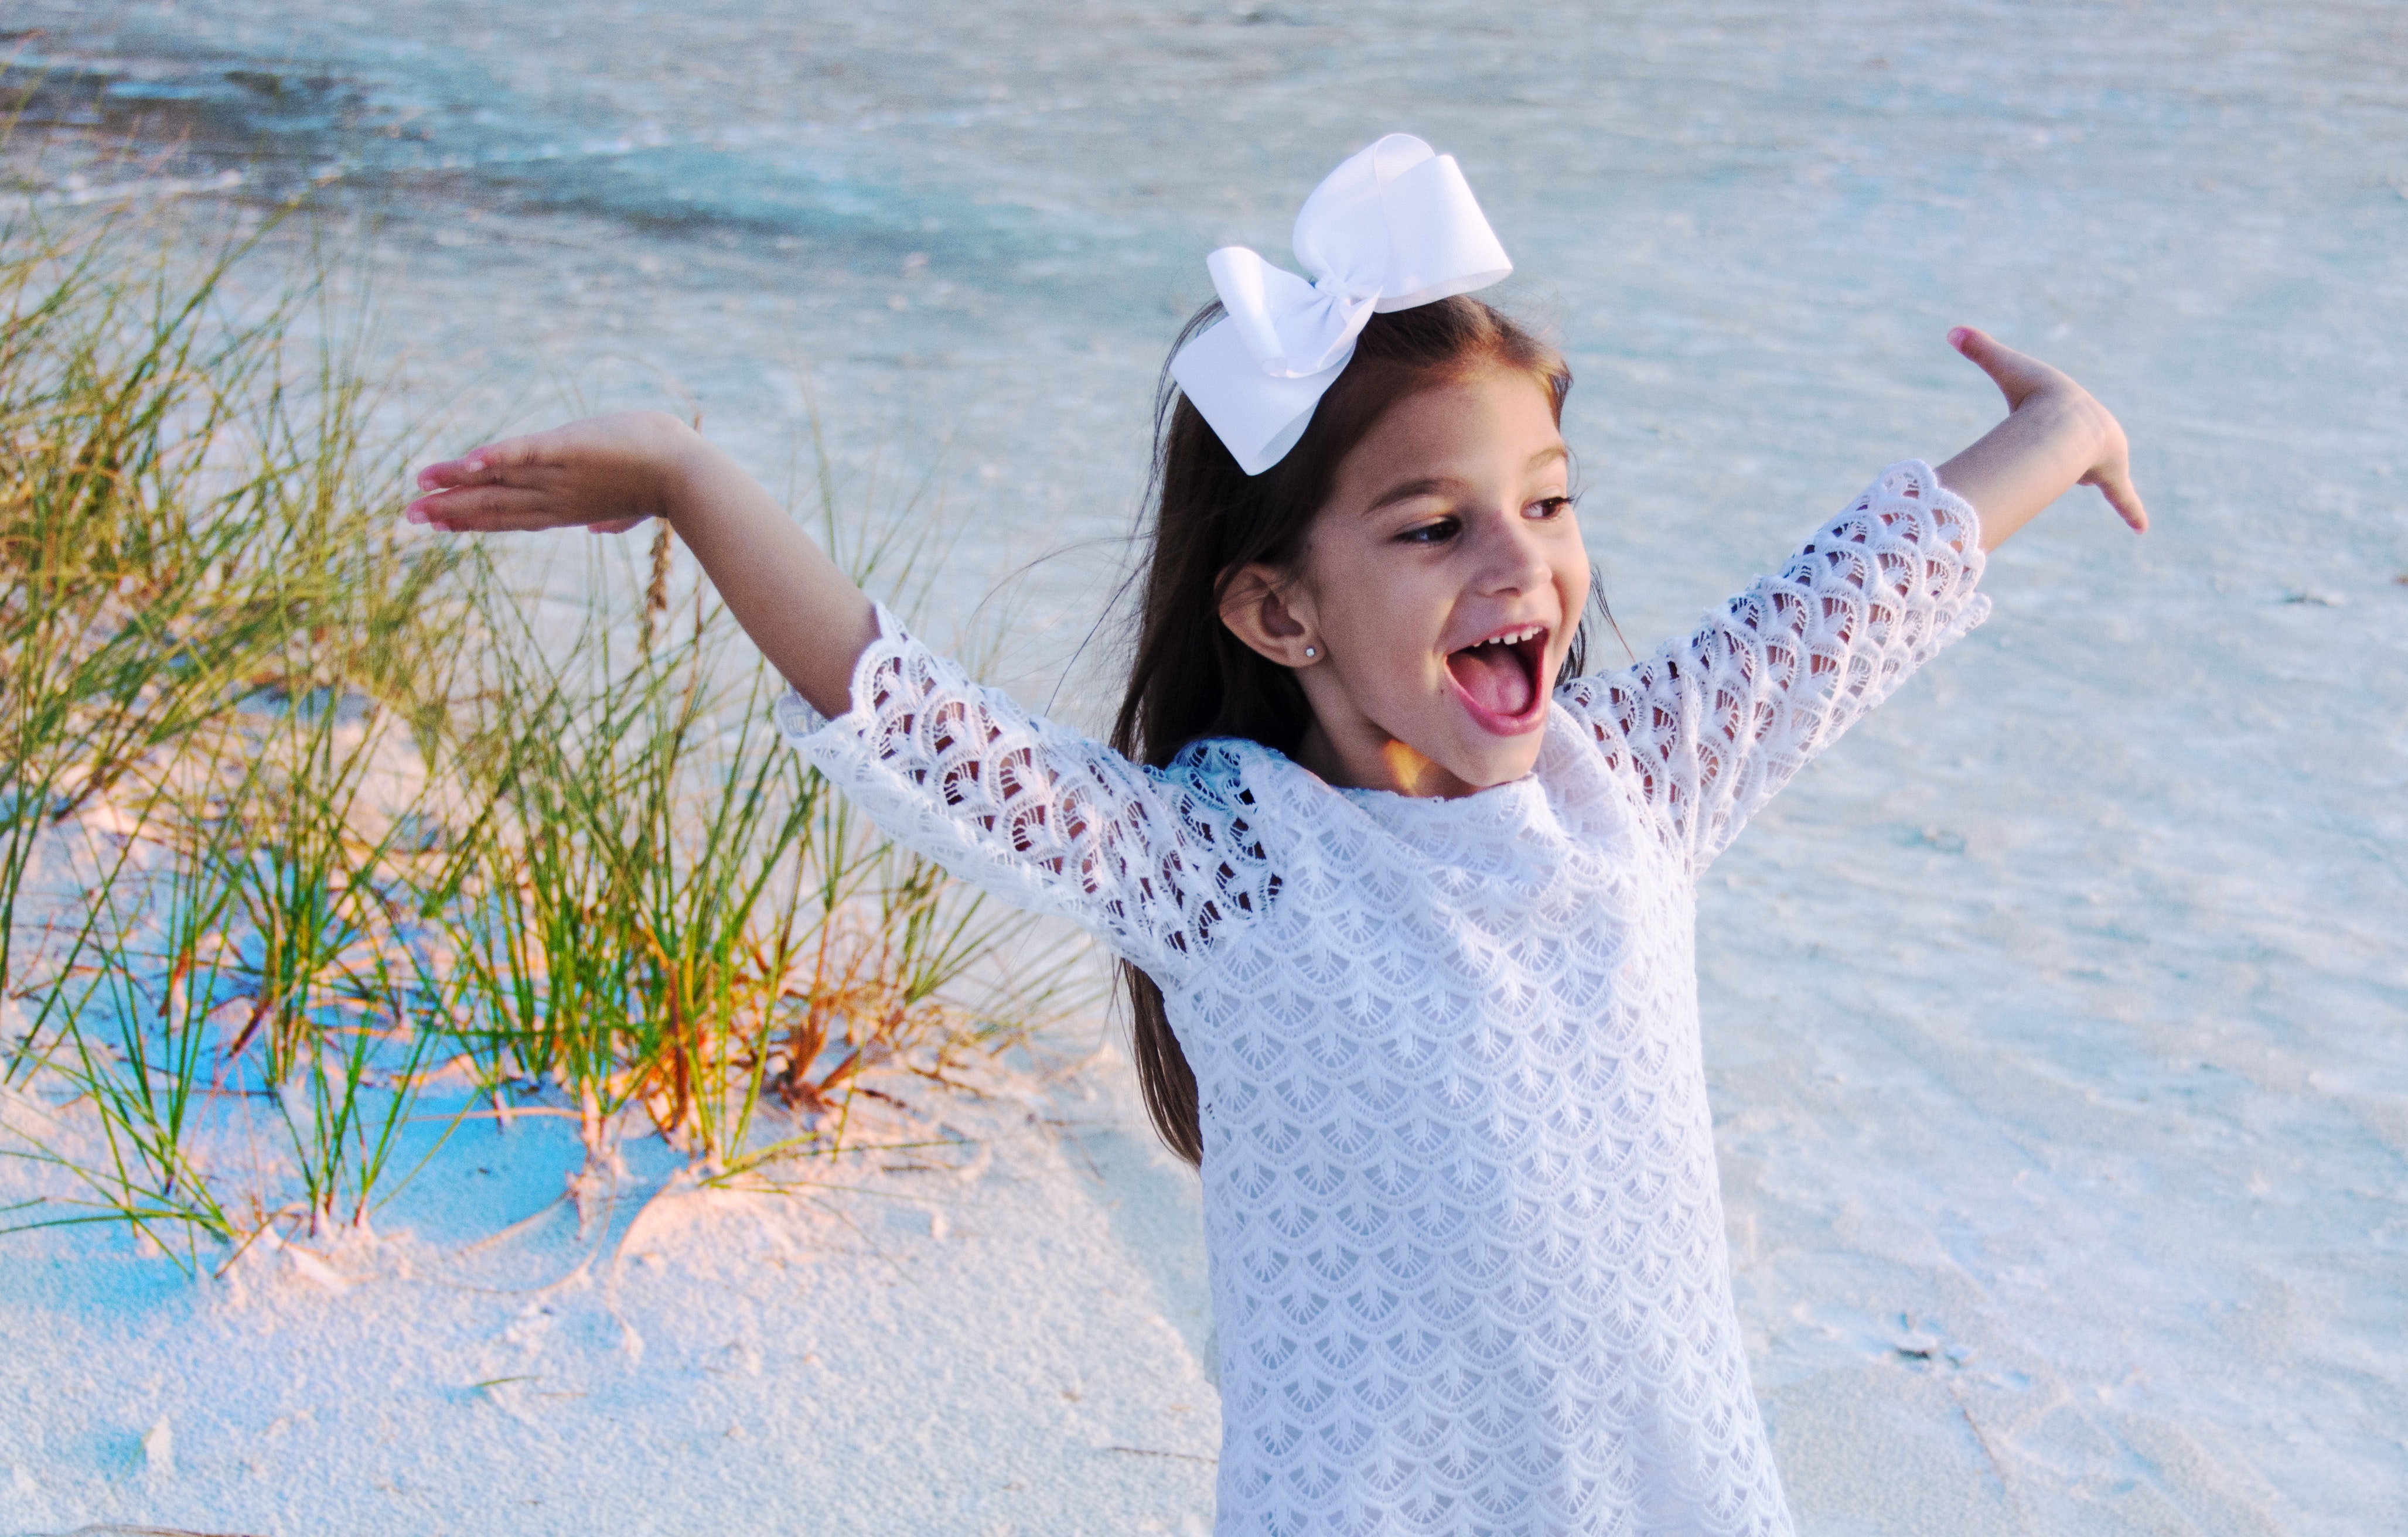
facial expression, people, child, fun, skin, smile, happy, vacation, water, arm, summer, photography, headgear, play, toddler, leisure, sea, dress, plant, sleeve, beach, gesture, laugh